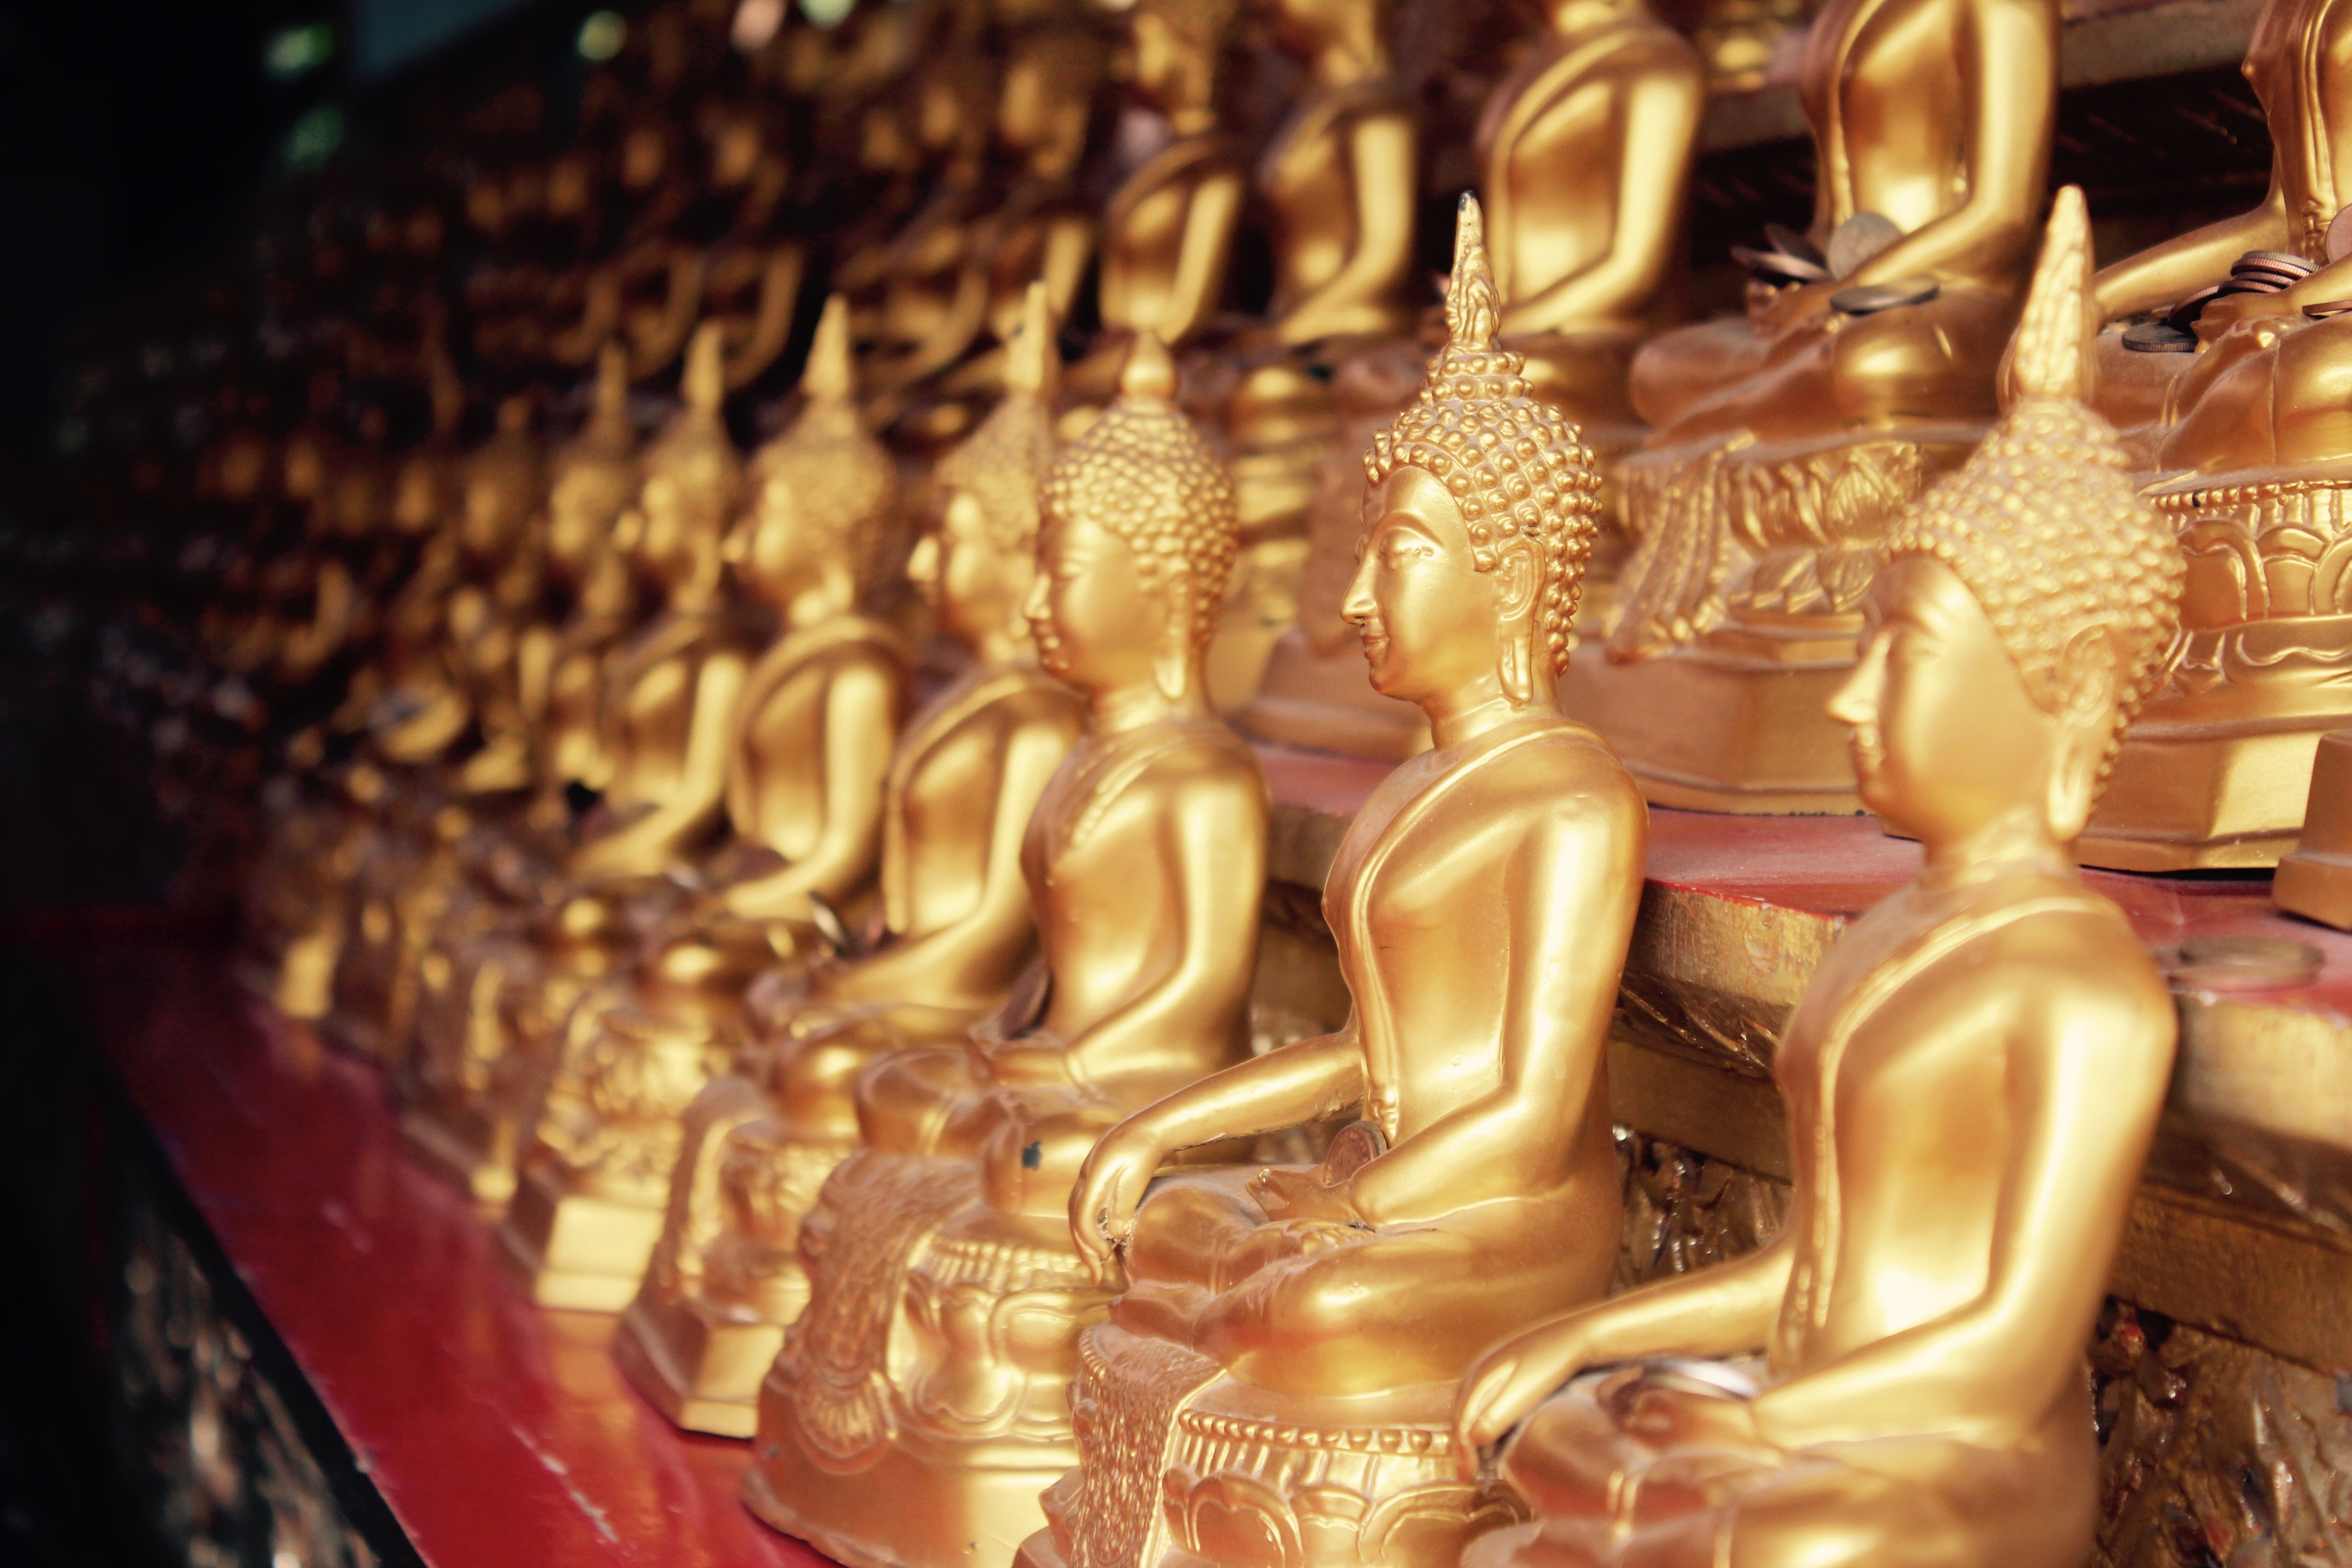
palace, old, monument, statue, buddhist, buddhism, religion, asia, thailand, art, figure, meditation, gold, temple, altar, faith, shrine, buddha, bangkok, carving, wat, southeast, thai buddha, gautama buddha, ancient history